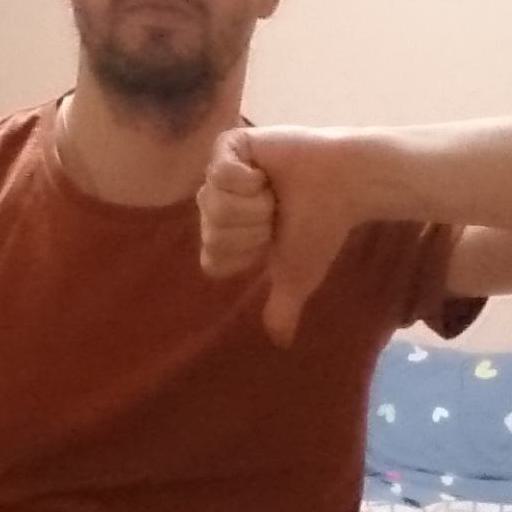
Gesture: dislike